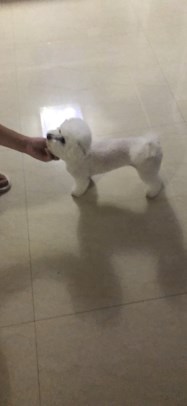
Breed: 3083-n000117-Bichon_Frise